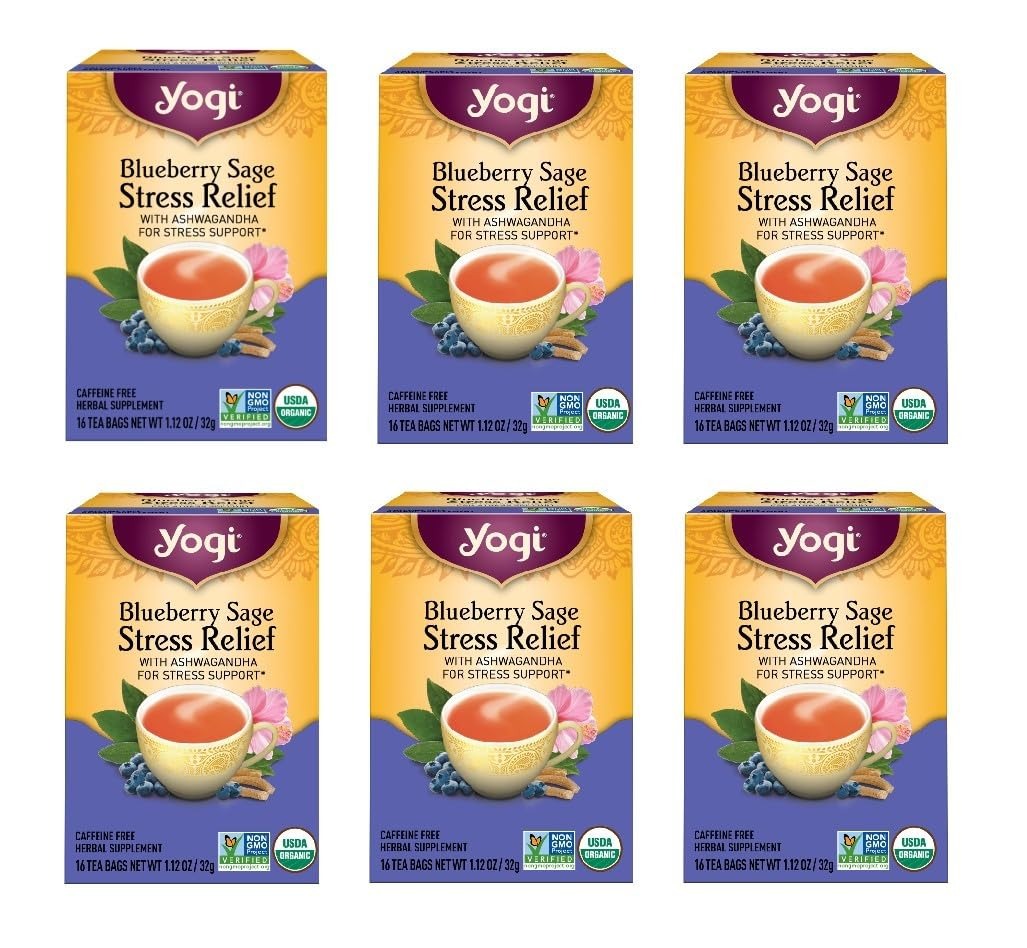
Item Name: Yogi Tea Blueberry Sage Stress Relief - 16 Tea Bags per Pack (6 Packs) - Relaxing, Calming Tea to Support Stress Response - Includes Ashwagandha, Blueberry, Sage, Hibiscus & More
Bullet Point 1: Calming Herbal Tea: Yogi Blueberry Sage Stress Relief Tea includes grounding Ashwagandha, an adaptogenic herb used to support stress response
Bullet Point 2: Organic Relaxing Tea: This adaptogen tea combines fruity Blueberry, herbaceous Sage, and Hibiscus for a deliciously soothing tea; take some time for yourself and enjoy this caffeine-free tea any time of day
Bullet Point 3: Tea Bag Instructions: Bring water to boiling and steep the tea bag for 7 minutes; for a stronger tea, use 2 tea bags
Bullet Point 4: Organic Tea Ingredients: This Yogi tea is vegan, USDA Organic, and NON-GMO, so you can be sure you're getting the best in every cup
Bullet Point 5: Uniquely Yogi: We believe in using the highest quality spices and botanicals, complementing them with intriguing, delightful flavors, qualities that make all of our teas uniquely Yogi
Value: 96.0
Unit: Count

Price: 11.15